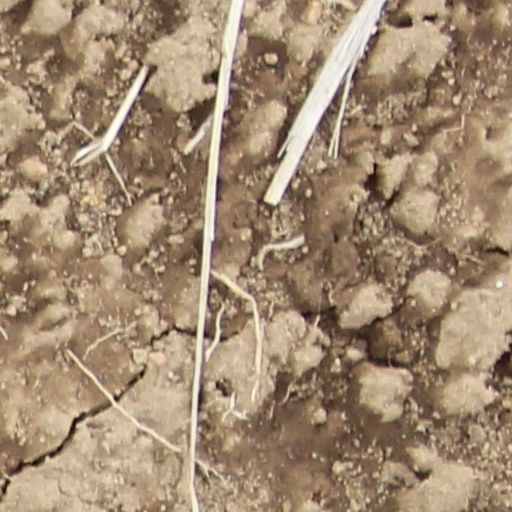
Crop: wheat